Kyffhäuserbund

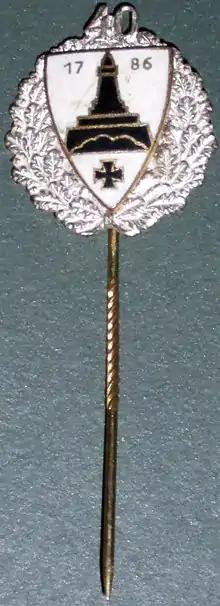
Post 1945 Kyffhäuserbund loyalty pin for forty years of membership

The is an umbrella organization for war veterans' and reservists' associations in Germany based in Rüdesheim am Rhein. It owes its name to the Kyffhäuser Monument, a memorial built on the summit of the 473 m high Kyffhäuser mountain near Bad Frankenhausen in the state of Thuringia in central Germany.